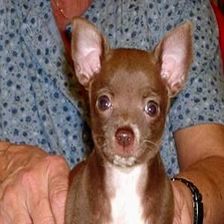
Species: dog
Breed: chihuahua